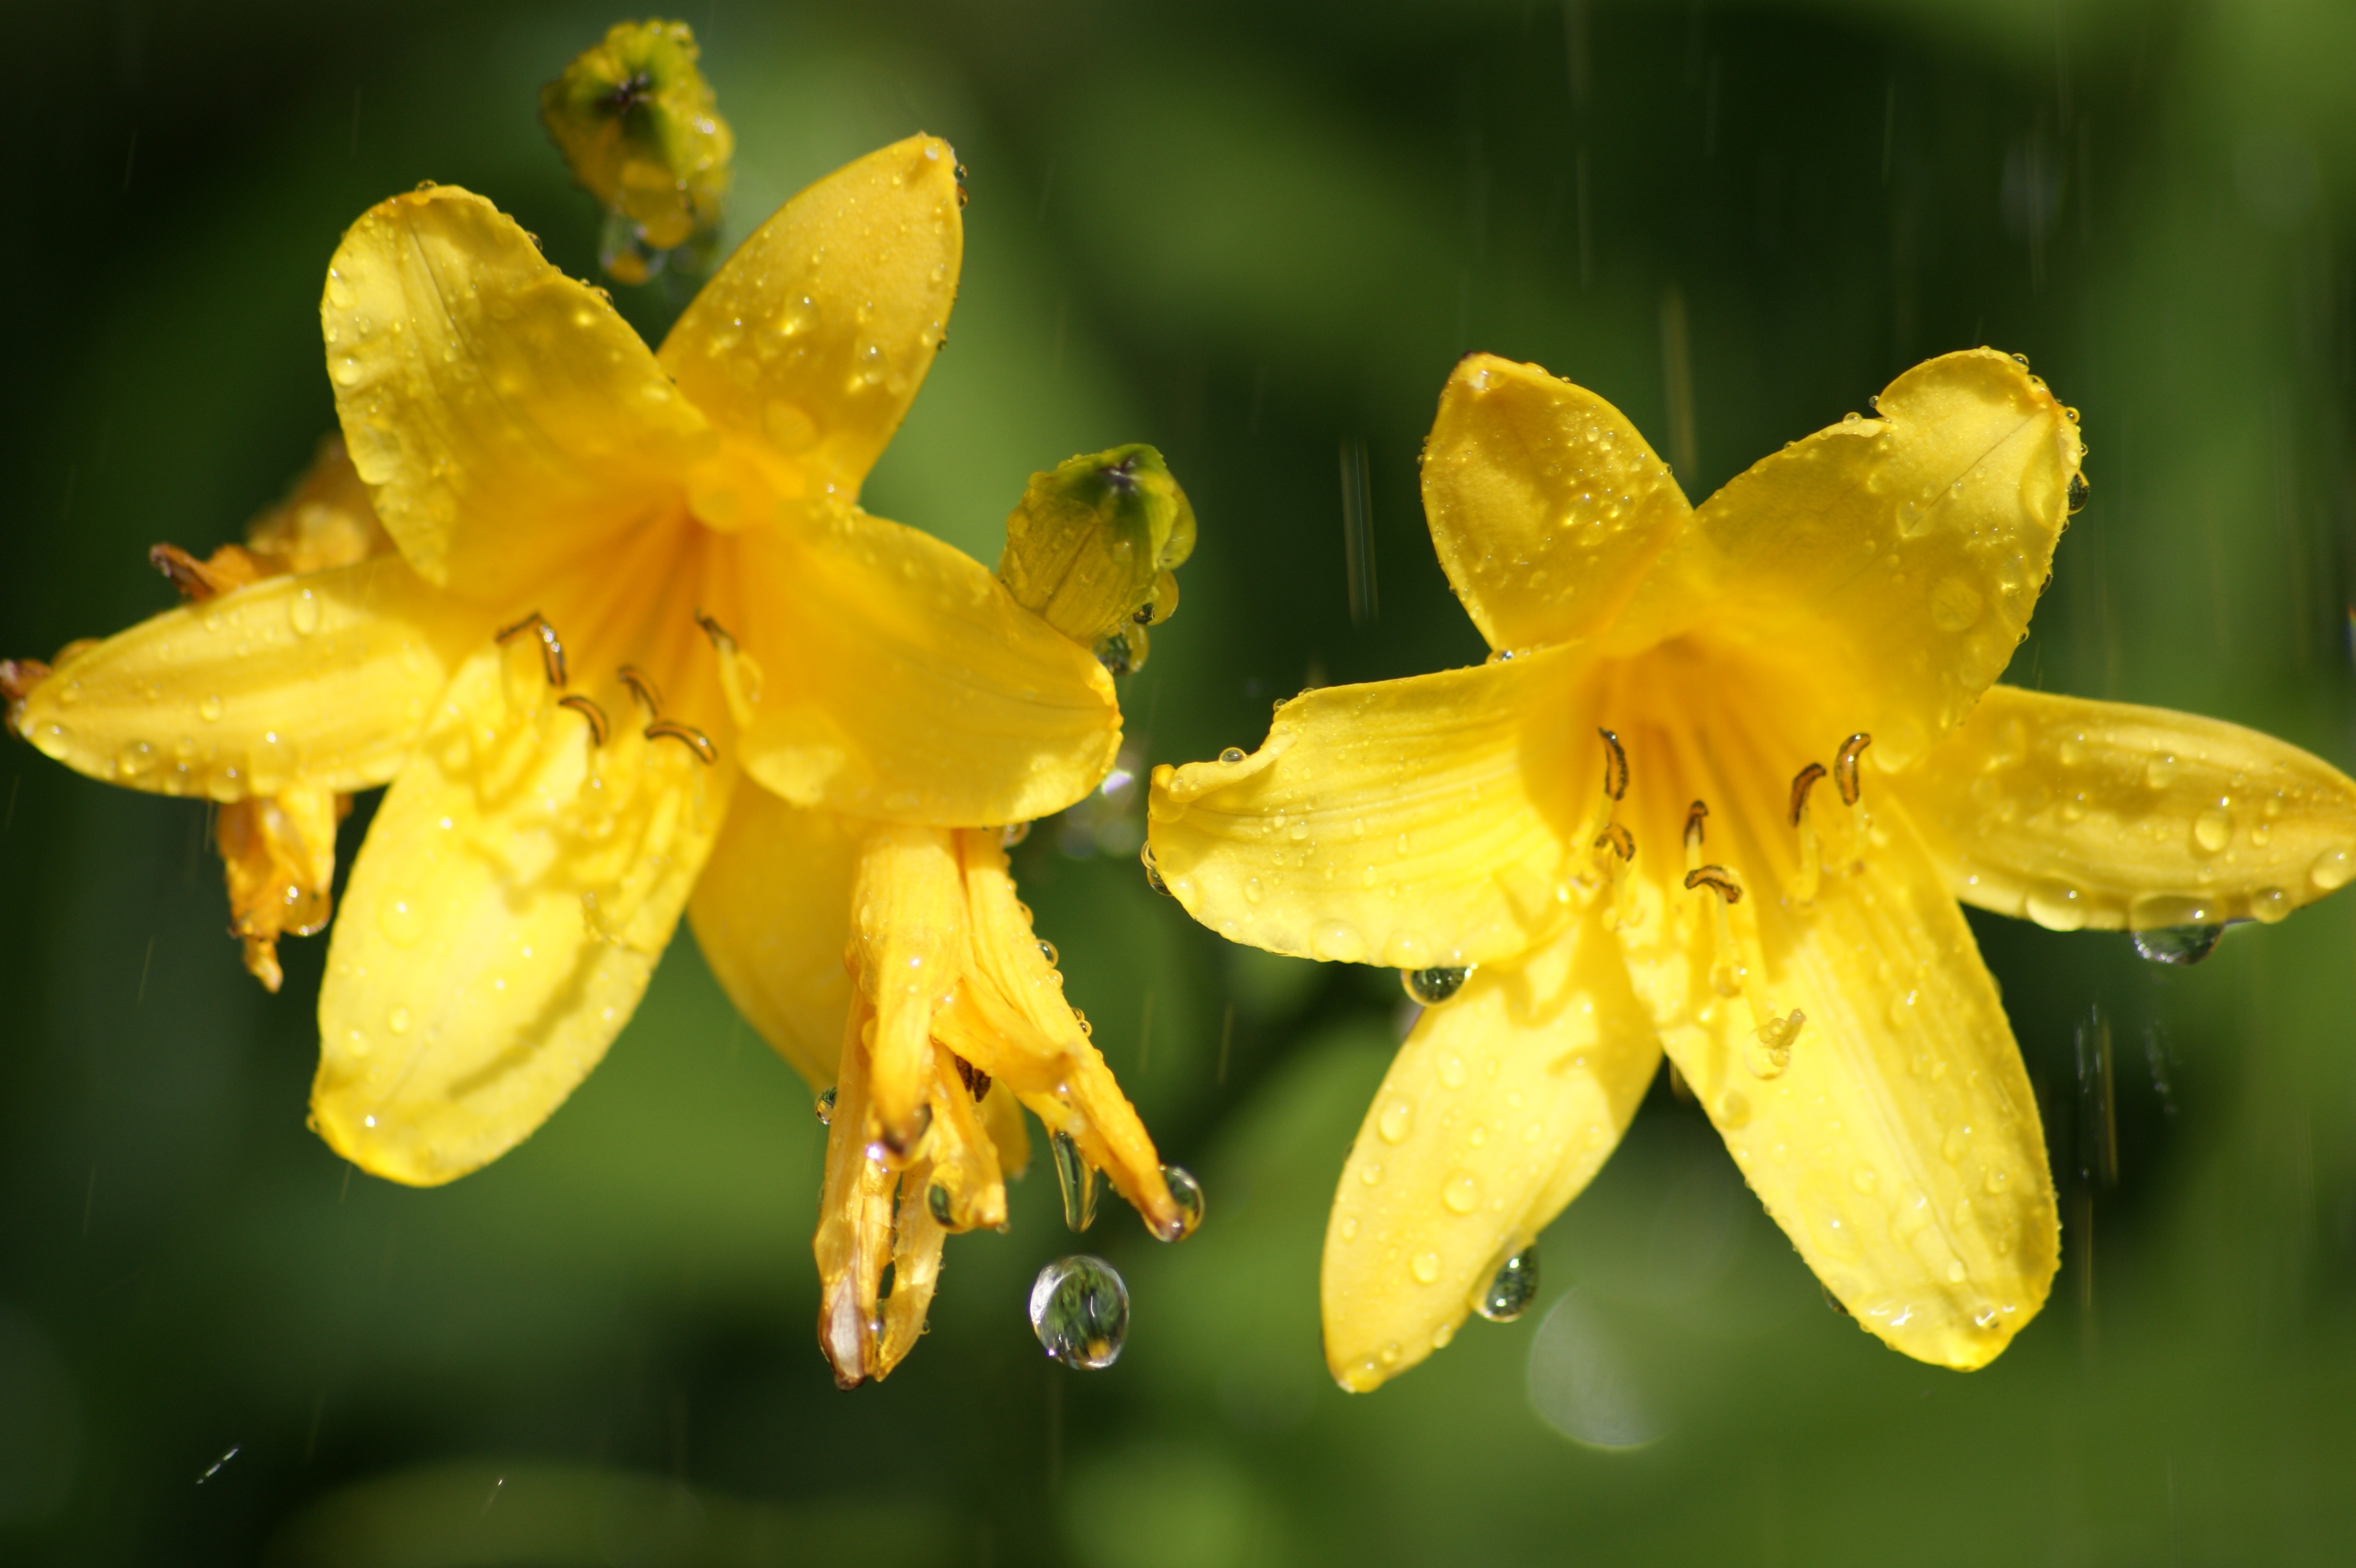
nature, plant, photography, flower, petal, botany, yellow, flora, wildflower, flowers, close up, narcissus, lily, macro photography, flowering plant, plant stem, land plant